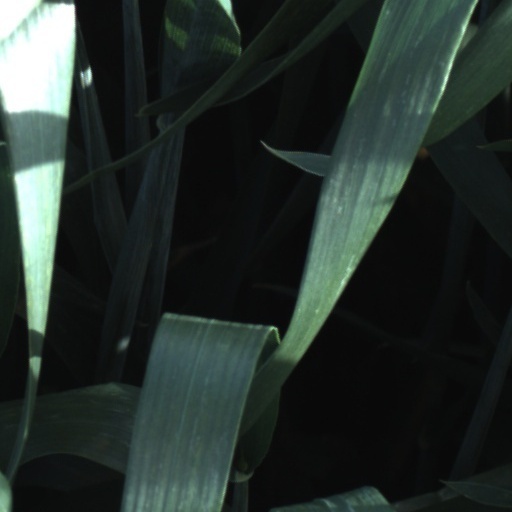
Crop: wheat